Gregory Žatkovich

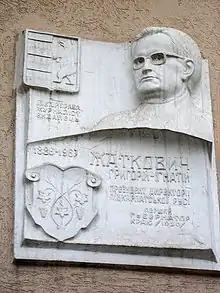
Memorial in Svaliava, Ukraine

Zhatkovich died in Pittsburgh in 1967, aged 80, and was interred there at Calvary Cemetery.